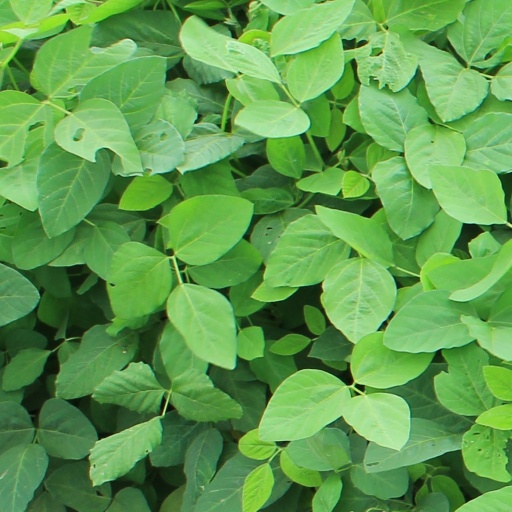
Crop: soybean